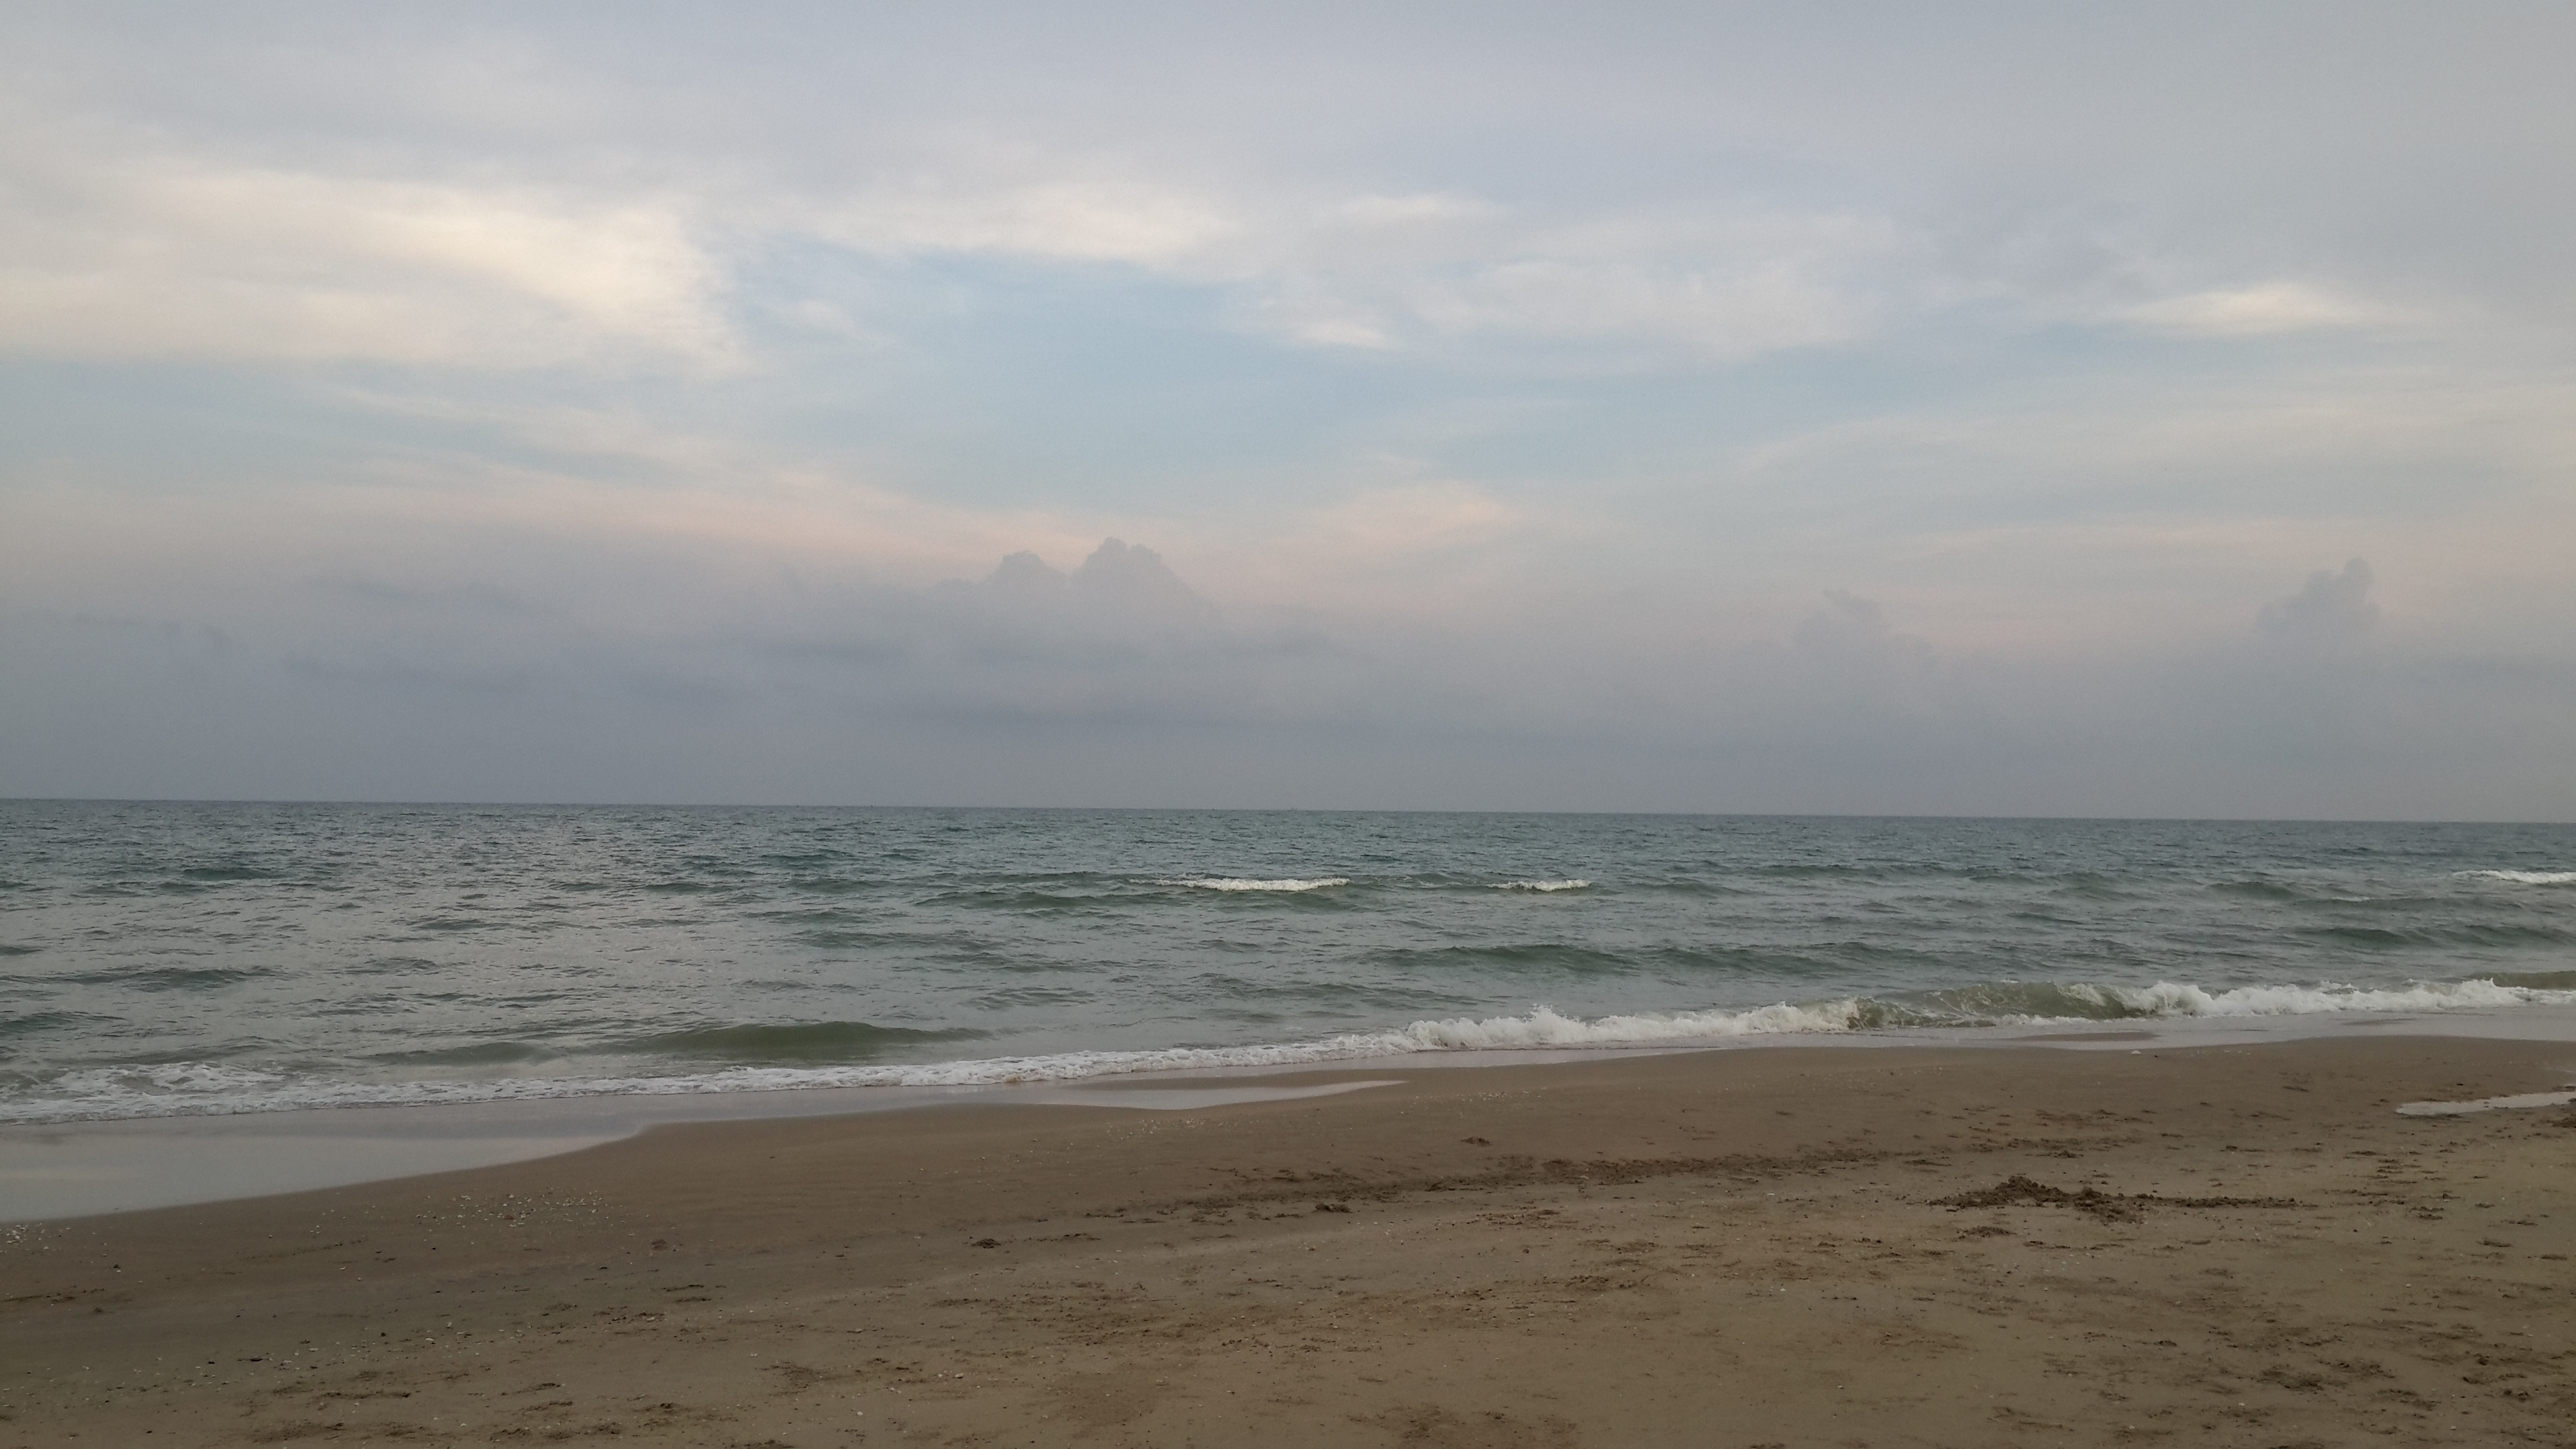
beautiful, sea, body of water, beach, shore, sky, coast, ocean, horizon, wave, natural environment, coastal and oceanic landforms, sand, wind wave, cloud, morning, water, calm, tide, bay, vacation, landscape, sound, cumulus, mudflat